Robert William Dale

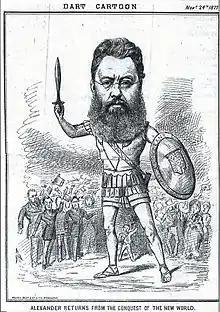
Dale depicted as Alexander the Great, on his return to Birmingham from a successful lecture tour of the United States in 1877

Dale's integrity, intelligence, moral passion and oratory soon made him a national figure in an age when the strength of non-conformity was at its highest. He welcomed social improvement and was an advocate, with George Dawson, of what became known in Birmingham as the Civic Gospel. The health, housing, sanitation and living conditions in Birmingham had suffered from its rapid population expansion in the previous thirty years. Dale argued "the public duty of the state is the private duty of every citizen": service on the town council to improve the wellbeing of Birmingham was advocated by Dale as having moral and religious worth. He was an advocate of free public education, social improvement, the extension of the franchise, the recognition of trades unions, and understanding the links between poverty and crime.